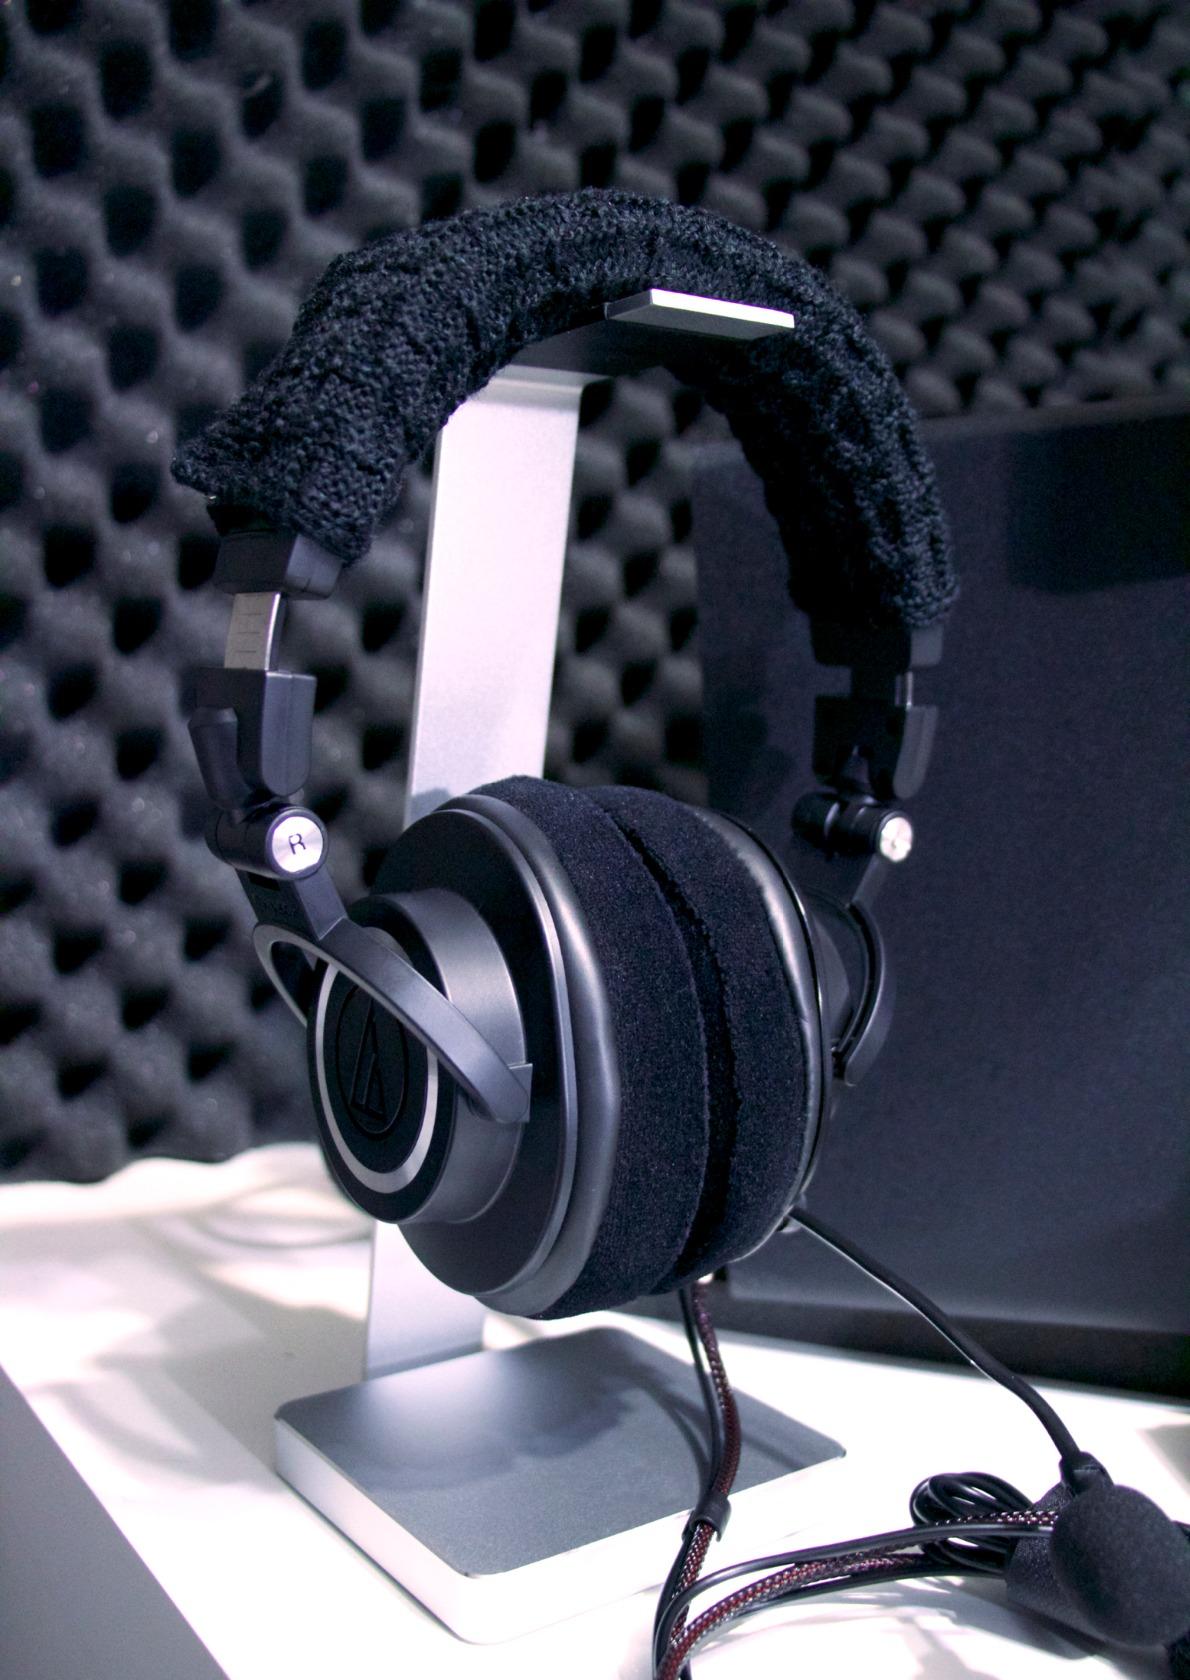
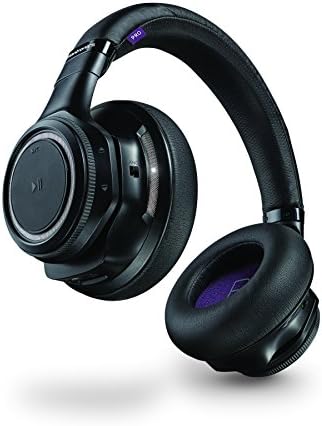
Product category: headphones
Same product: no